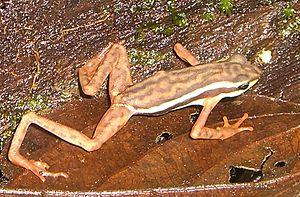
Atelopus elegans est une espèce d'amphibiens de la famille des Bufonidae.